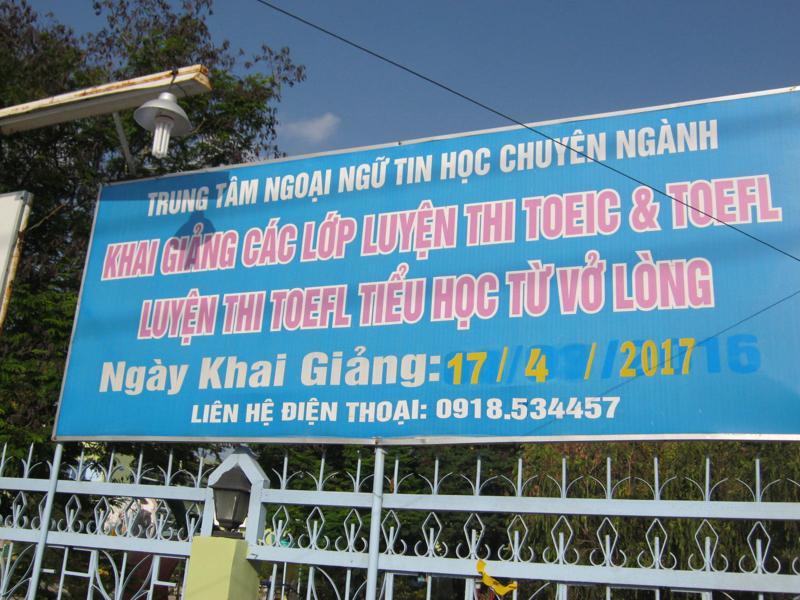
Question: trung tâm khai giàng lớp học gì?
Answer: các lớp luyện thi toeic & toefl